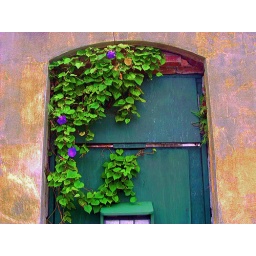
Morning Glories in window of abandonded building in Apalachicola.